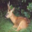
Label: deer